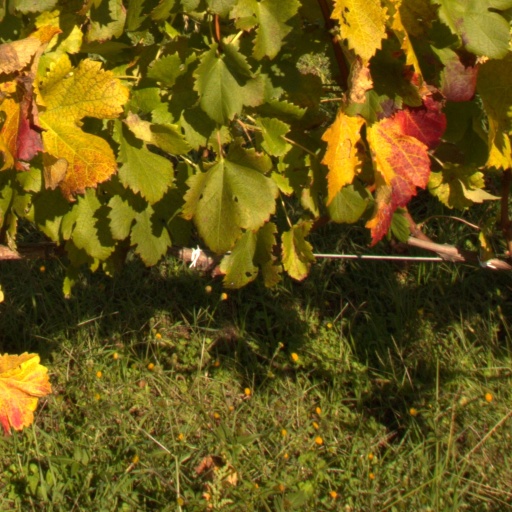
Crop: grape